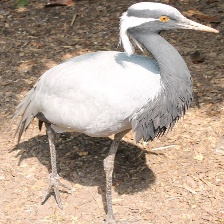
Species: DEMOISELLE CRANE
Scientific name: GRUS VIRGO
ImageNet parent category: crane